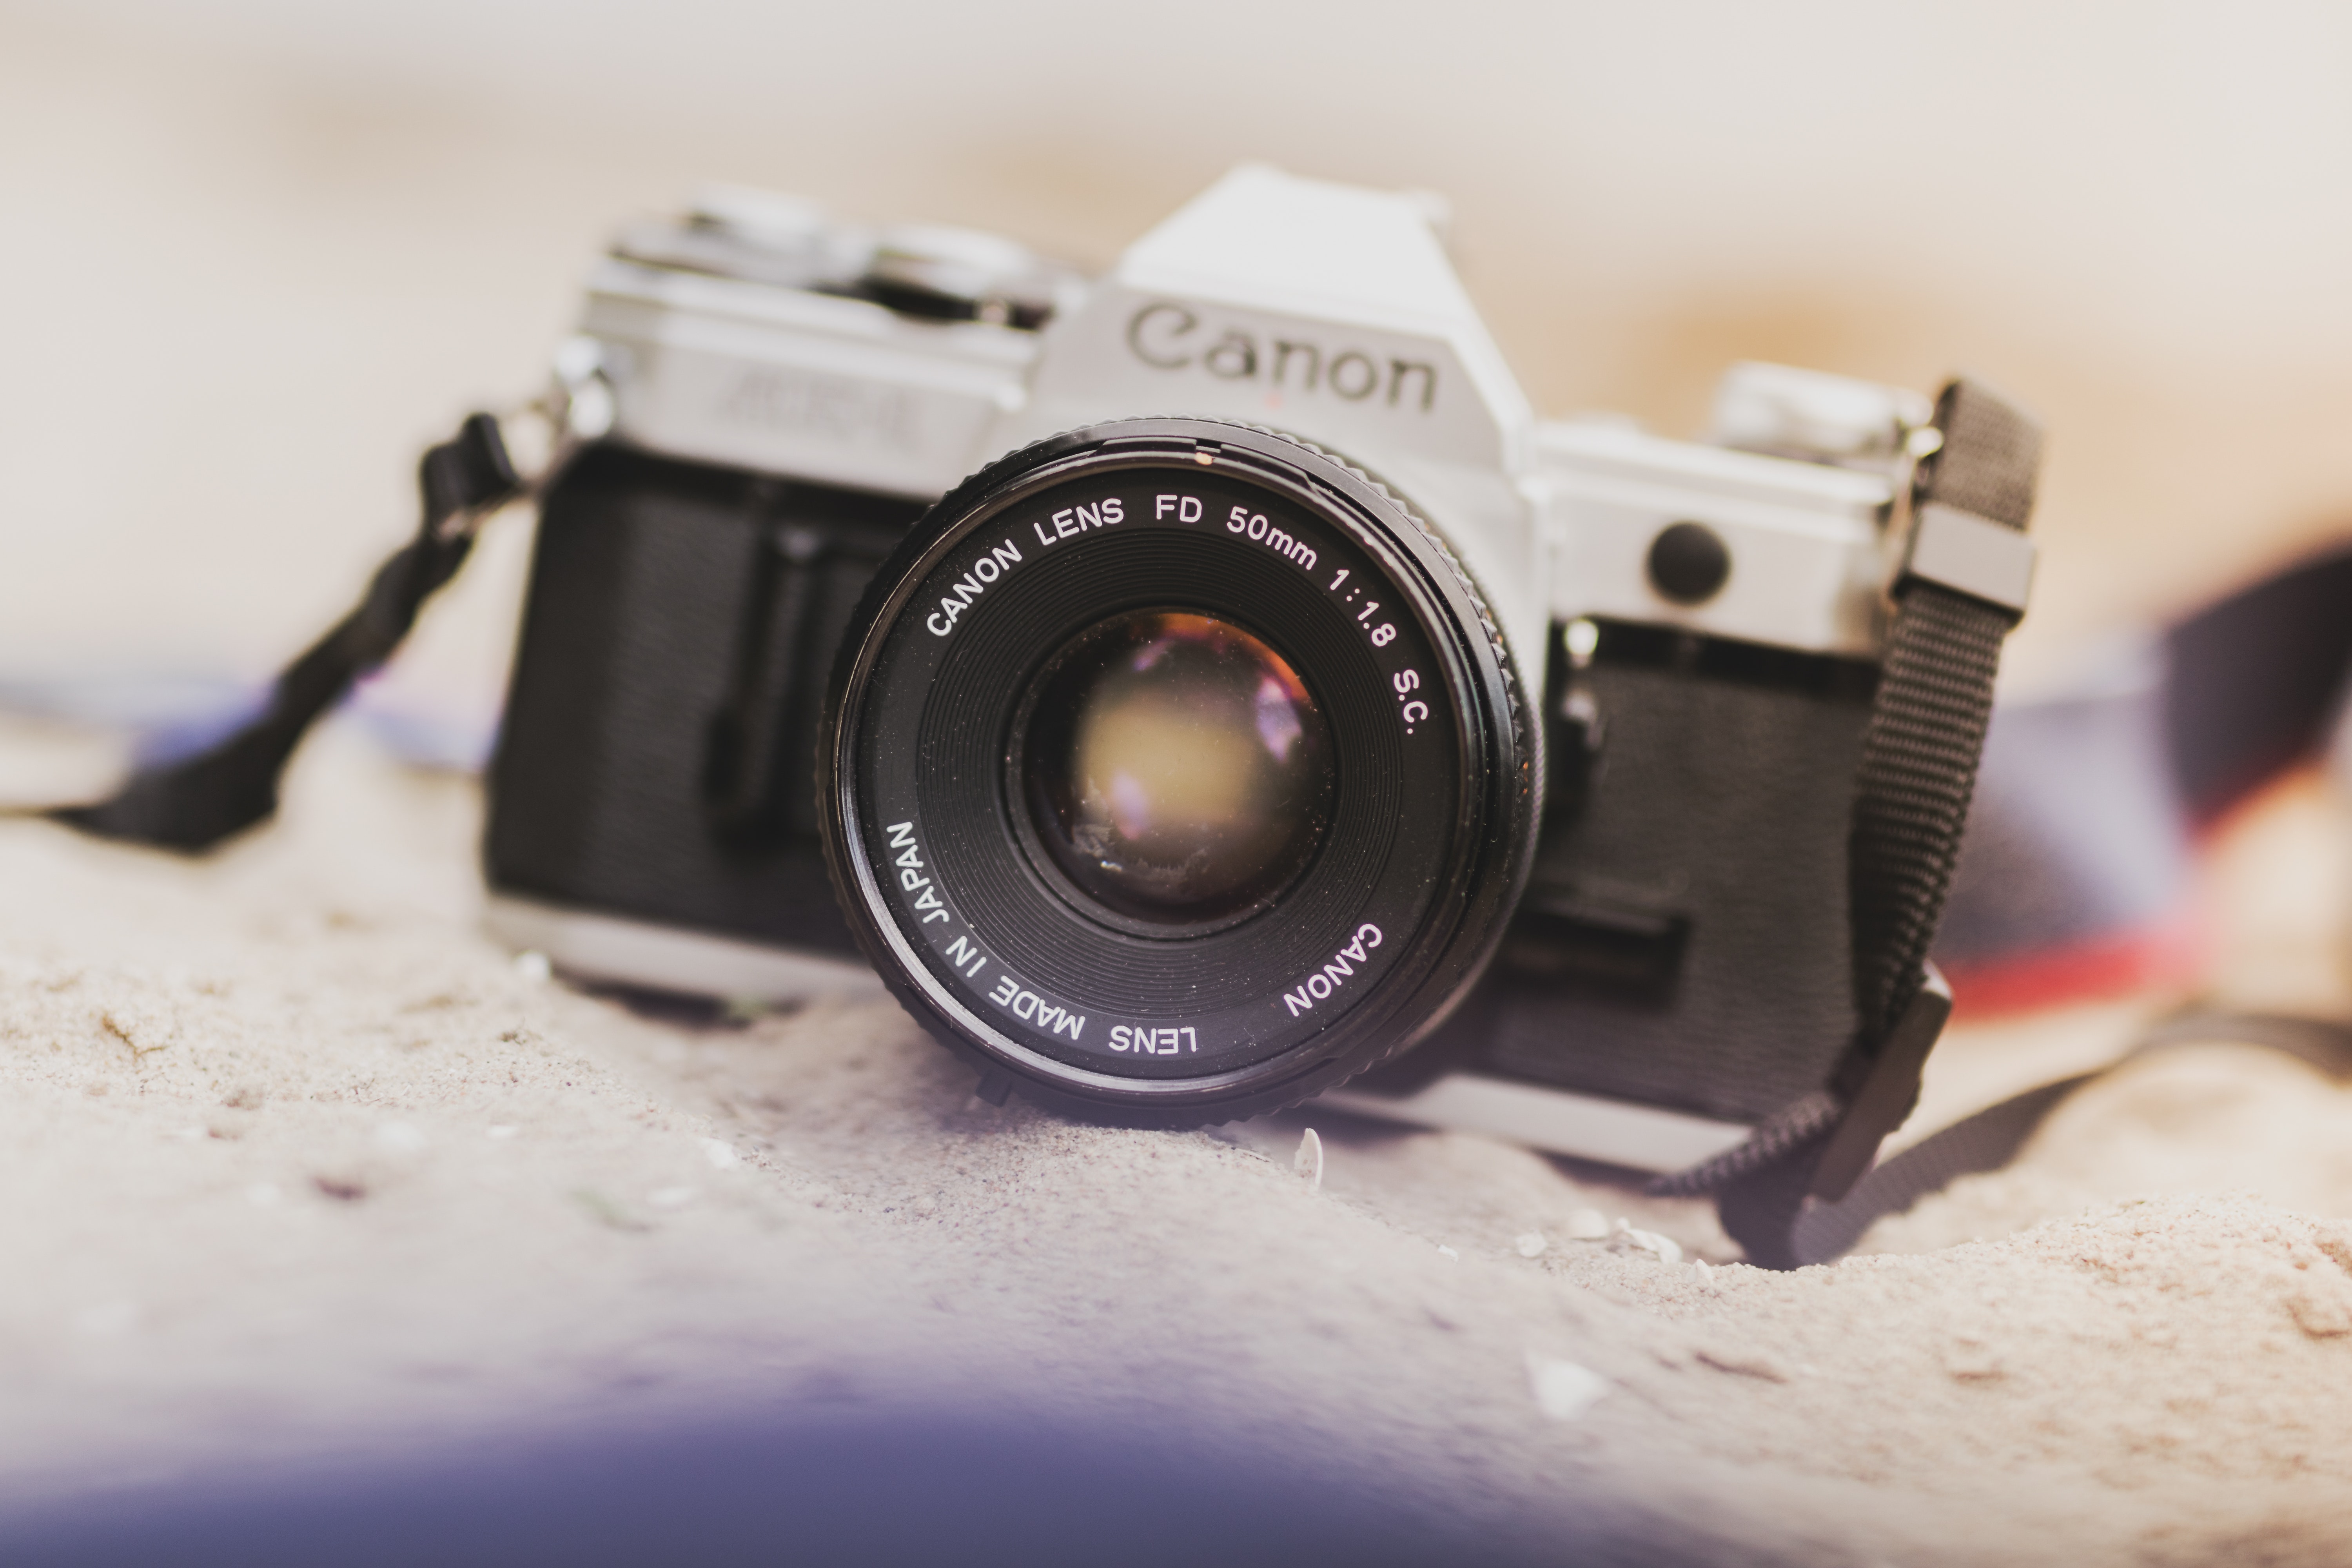
cameras optics, Point and shoot camera, camera accessory, camera, camera lens, mirrorless interchangeable lens camera, digital camera, lens, reflex camera, single lens reflex camera, photography, film camera, macro photography, Material property, stock photography, electronics, shutter